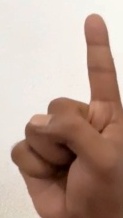
ASL sign: 1